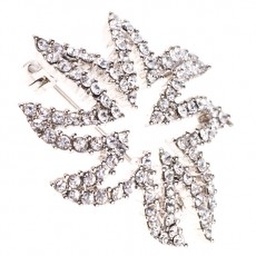
clear stones in a starburst shape